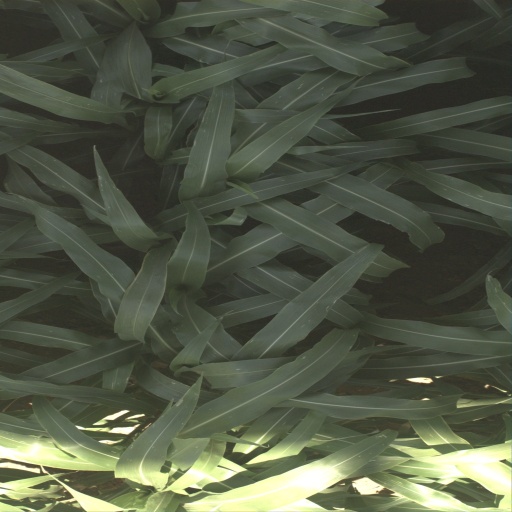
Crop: sorghum